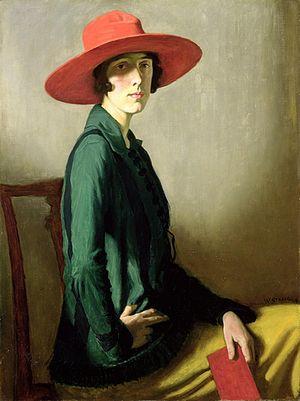
Victoria Mary Sackville-West, Lady Nicolson, plus connue sous le nom de Vita Sackville-West, née le 9 mars 1892 et morte le 2 juin 1962, est une poétesse, romancière, essayiste, biographe, traductrice et jardinière britannique.
William Strang est un peintre, graveur et écrivain écossais.